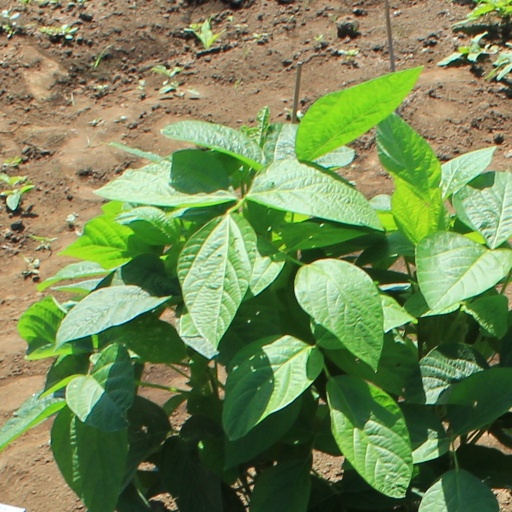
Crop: soybean